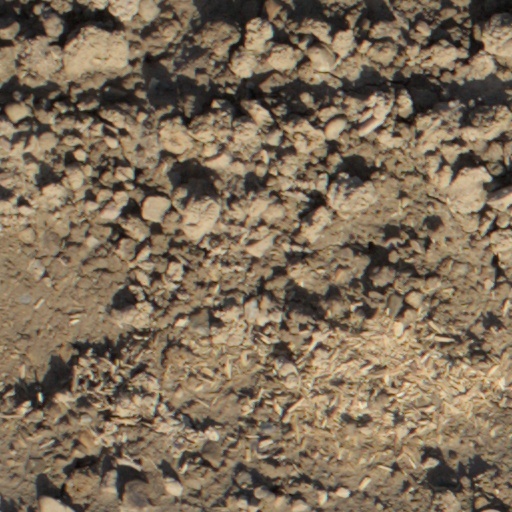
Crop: wheat